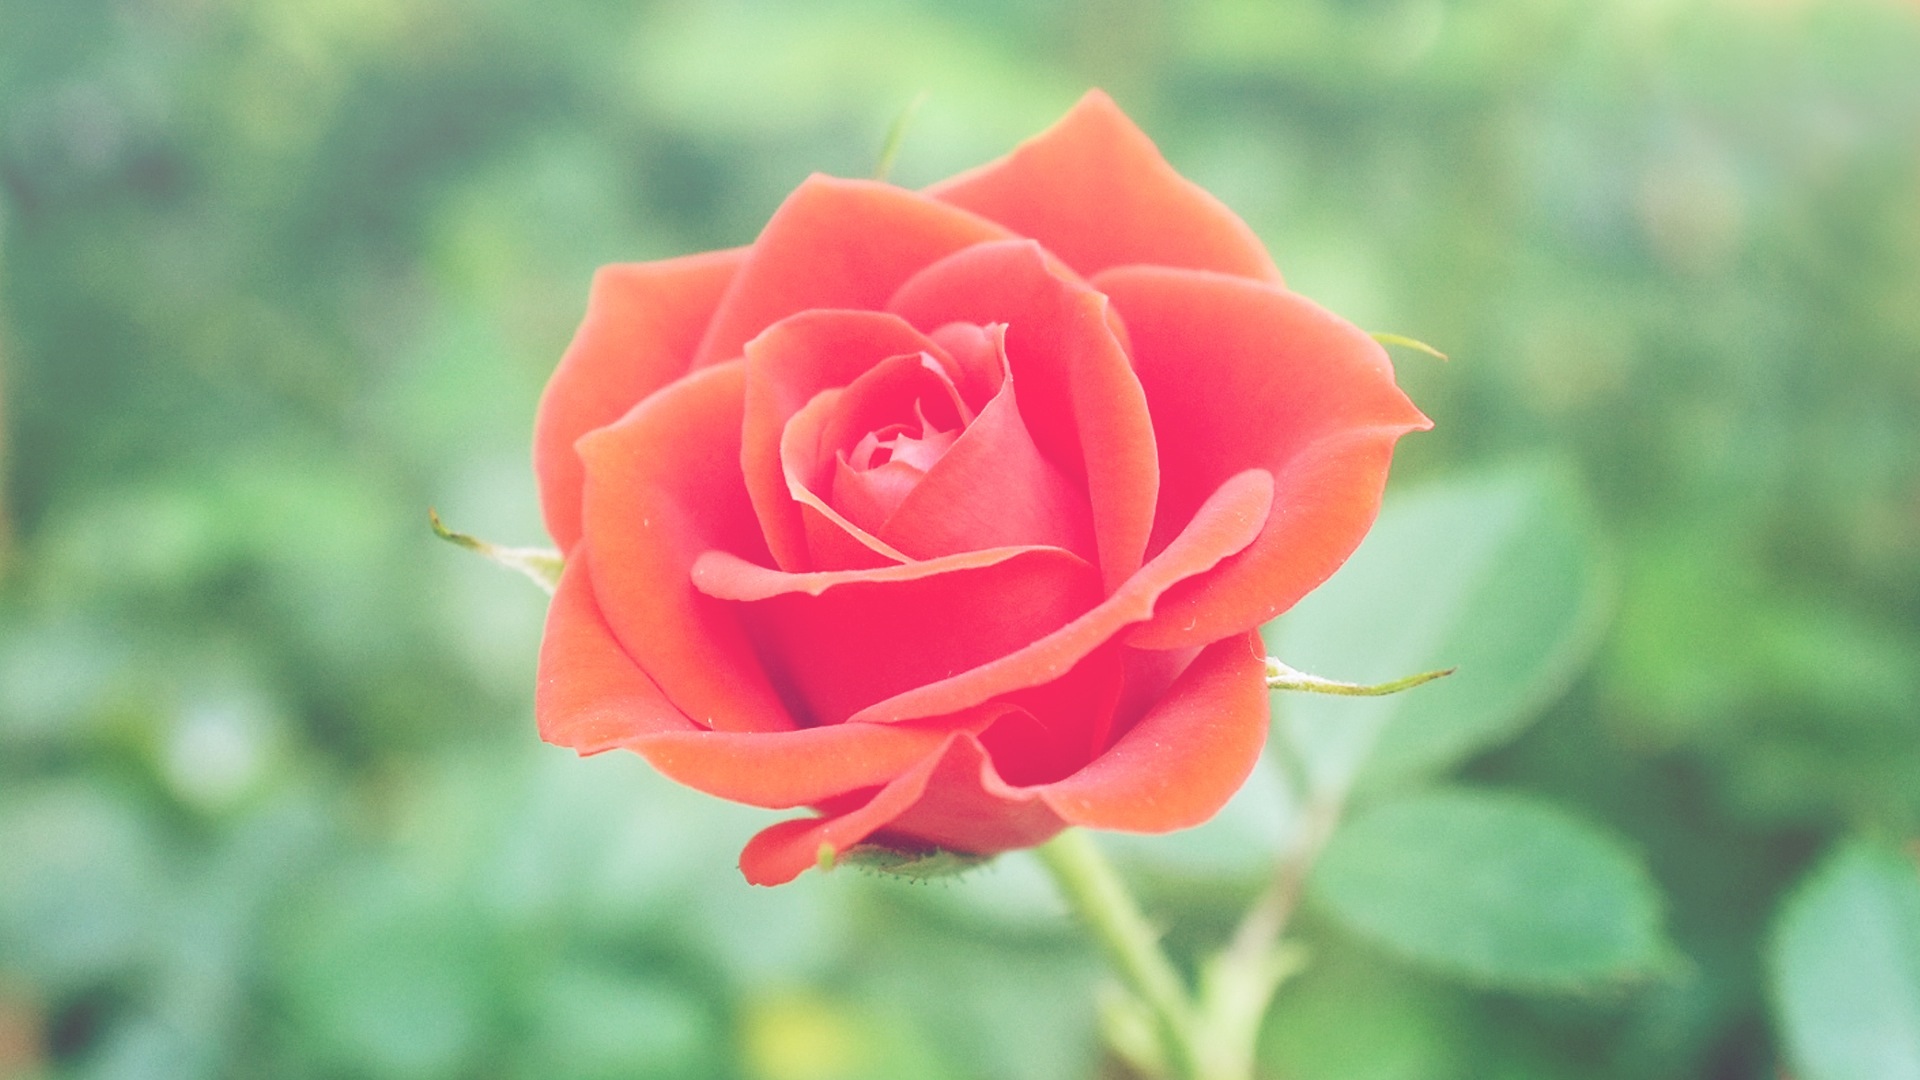
plant, flower, petal, rose, red, pink, flora, floribunda, macro photography, flowering plant, garden roses, rose family, plant stem, land plant, rosa centifolia, rose order